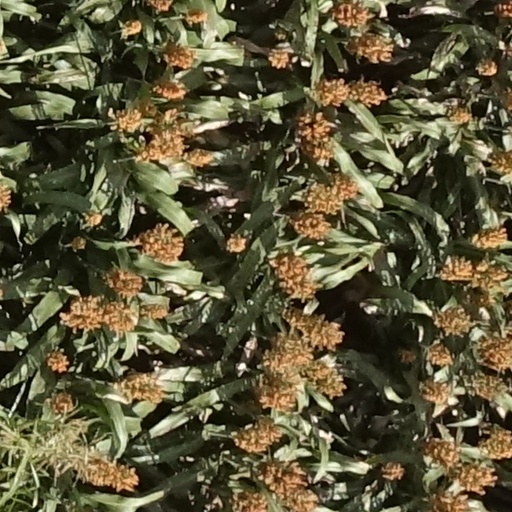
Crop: sorghum